Davos Wiesen railway station

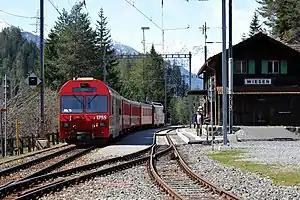
A Rhaetian Railway train at the station in 2009

Davos Wiesen railway station, formerly Wiesen, is a railway station in the municipality of Davos, in the Swiss canton of Graubünden. It is located on the Davos Platz–Filisur line. An hourly service operates on this line.